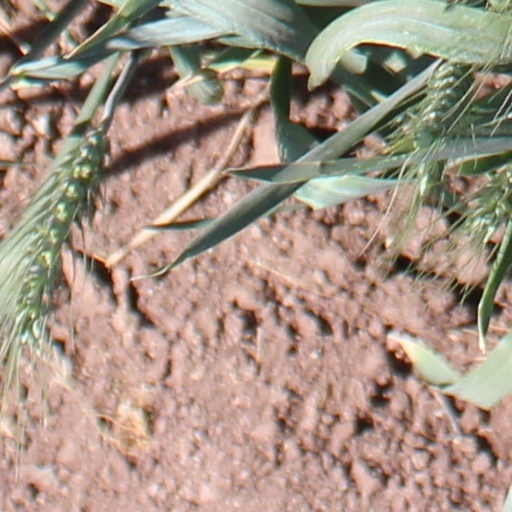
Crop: wheat